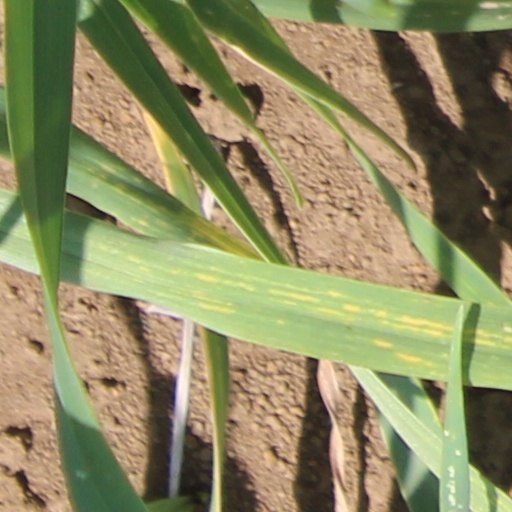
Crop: wheat